Bobby Grant (Brookside)

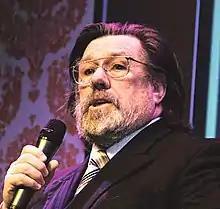
Ricky Tomlinson walked off-set after a dispute with "Brookside's" production.

Jimmy McGovern revealed that "Brookside's" management wanted to write Tomlinson out of the series. He claimed that Tomlinson's "face didn't fit for some reason, I never did get to the bottom of it." McGovern was keen to support Tomlinson and at a story conference he threatened to quit if management went ahead and fired Tomlinson. McGovern did not quit because Tomlinson walked out and believed it gave him reason to remain. McGovern later revealed that he regretted not leaving then and always had felt guilty. McGovern added "those contractual problems could have been solved if Phil had wanted to that. It was diabolical, a fascinating character was needlessly lost."